Korail

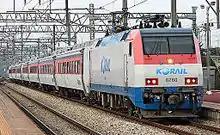
KORAIL Mugunghwa-ho

Mugunghwa-ho and its planned successor Nuriro services are regional train services of KORAIL. Mugunghwa-ho, inspired by its name from the national floral emblem hibiscus, was introduced as express service at first, but after the introduction of KTX, it was degraded into regional services.